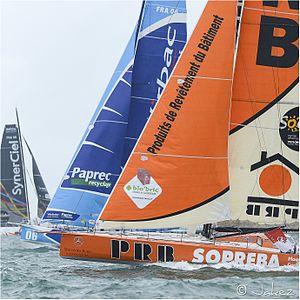
PRB est le nom de cinq monocoques répondant à la jauge 60 pieds IMOCA. PRB troisième du nom a gagné deux Vendée Globe, en 2000 avec Michel Desjoyeaux et en 2004 avec Vincent Riou.